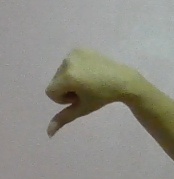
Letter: waw